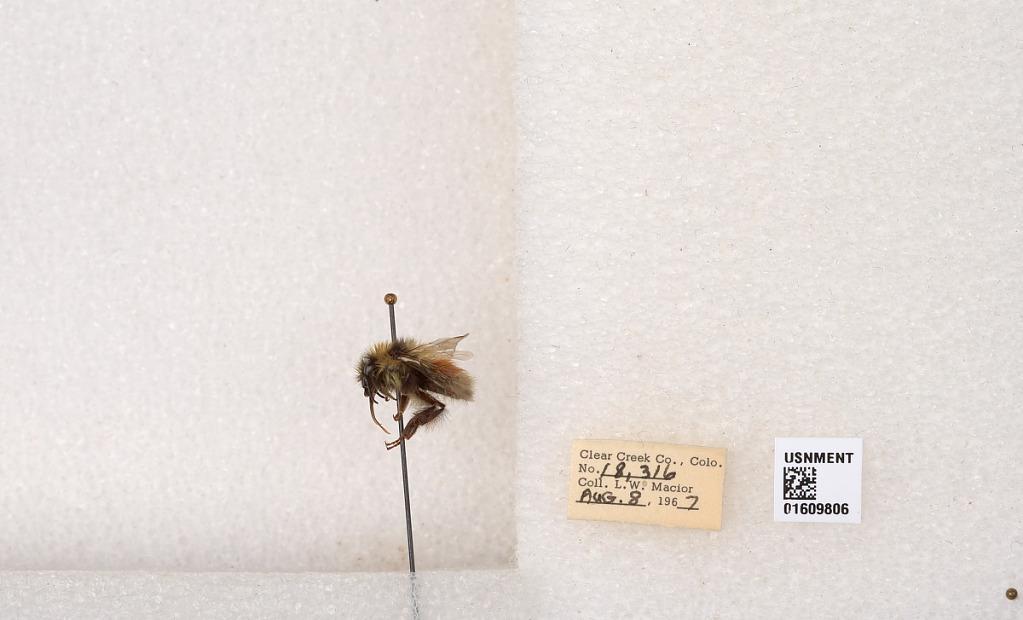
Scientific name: Bombus (Pyrobombus) sylvicola Kirby
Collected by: L. Macior
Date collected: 1967-8-8
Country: United States
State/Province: Colorado
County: Clear Creek
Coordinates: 39.6856, -105.645